Lifeless Planet

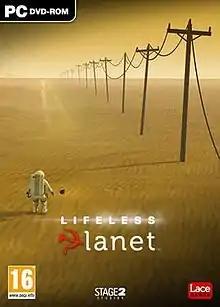
European Microsoft Windows box art

Lifeless Planet is a 2014 puzzle adventure developed by independent American company Stage 2 Studios and published by Serenity Forge. The game was released on June 6, 2014 for Microsoft Windows and on June 23, 2014 for OS X, and has been ported to the Xbox One on May 13, 2015, Linux on March 25, 2016 and to the PlayStation 4 on July 19, 2016. A version for Nintendo Switch released on September 6, 2018. "Lifeless Planet" was in development since 2011 and is primarily the product of the one developer, David Board.